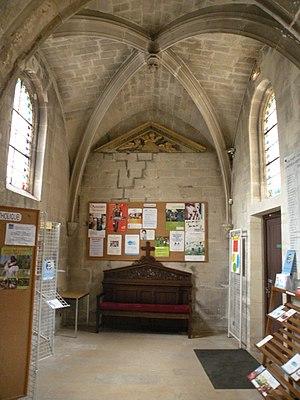
Église Saint-Ouen de Saint-Ouen-l'Aumône
L'église Saint-Ouen est une église catholique paroissiale située à Saint-Ouen-l'Aumône, dans le Val-d'Oise, en France. Elle succède à une chapelle, qui a été bâtie à la fin du VIIᵉ siècle ou au début du VIIIᵉ siècle pour commémorer le passage du cortège funéraire de saint Ouen vers sa ville épiscopale de Rouen, en 686. La chapelle est reconstruite pendant la première moitié du XIIᵉ siècle dans le style roman. Seul le portail occidental en subsiste. Le reste de la chapelle est reconstruite pour une nouvelle fois à partir de la fin du XIIᵉ, et jusqu'au milieu du XIIIᵉ siècle. Les dimensions sont modestes, car Saint-Ouen de Saint-Ouen-l'Aumône n'est pas encore une paroisse jusqu'à l'achèvement de la chapelle, qui devient alors église paroissiale. La nef et les bas-côtés sont voûtés d'ogives pendant la première moitié du XVIᵉ siècle dans le style gothique flamboyant. Les chapelles au nord et au sud de la façade paraissent aussi flamboyantes, mais ne datent que du XIXᵉ siècle.